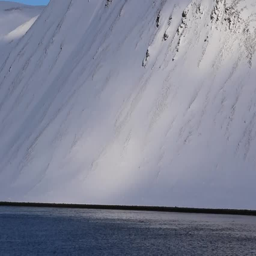
white mountains from the sea